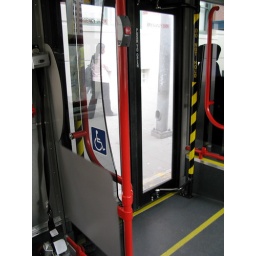
The door located at the center of the bus is used for wheelchair access. Notice the ramp is hidden under the floor.